Arab fountain of Alcamo

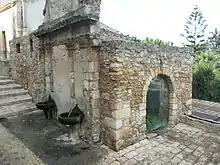
Side view of the fountain

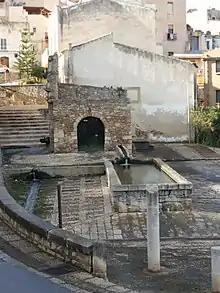
Front view

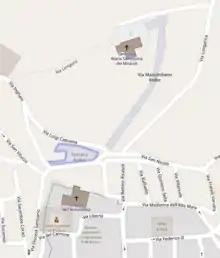
Location of the Fontana Araba and the Sanctuary of Madonna of Miracles within Alcamo

The Arab fountain of Alcamo is very ancient (together with "Cuba delle Rose", the "Arab Cuba" of Vicari and the "Piccola Cuba" of Palermo), and is still functional: it was built during the period of the Arab domination of the town. It is located in the lower part of Alcamo, at about 300 metres from the Sanctuary of Madonna of Miracles.